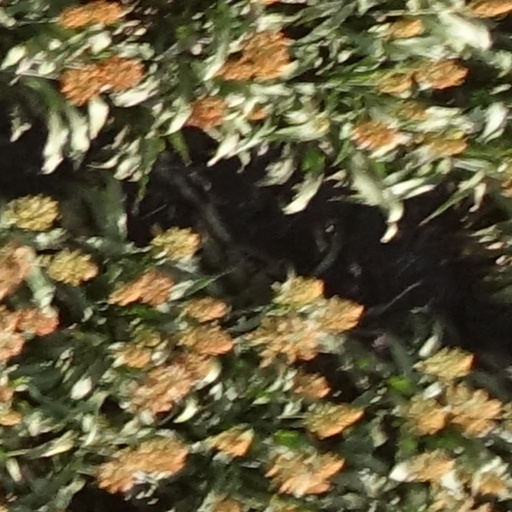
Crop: sorghum